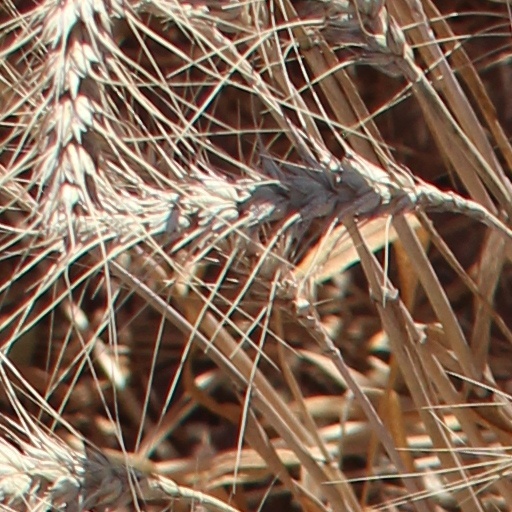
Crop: wheat